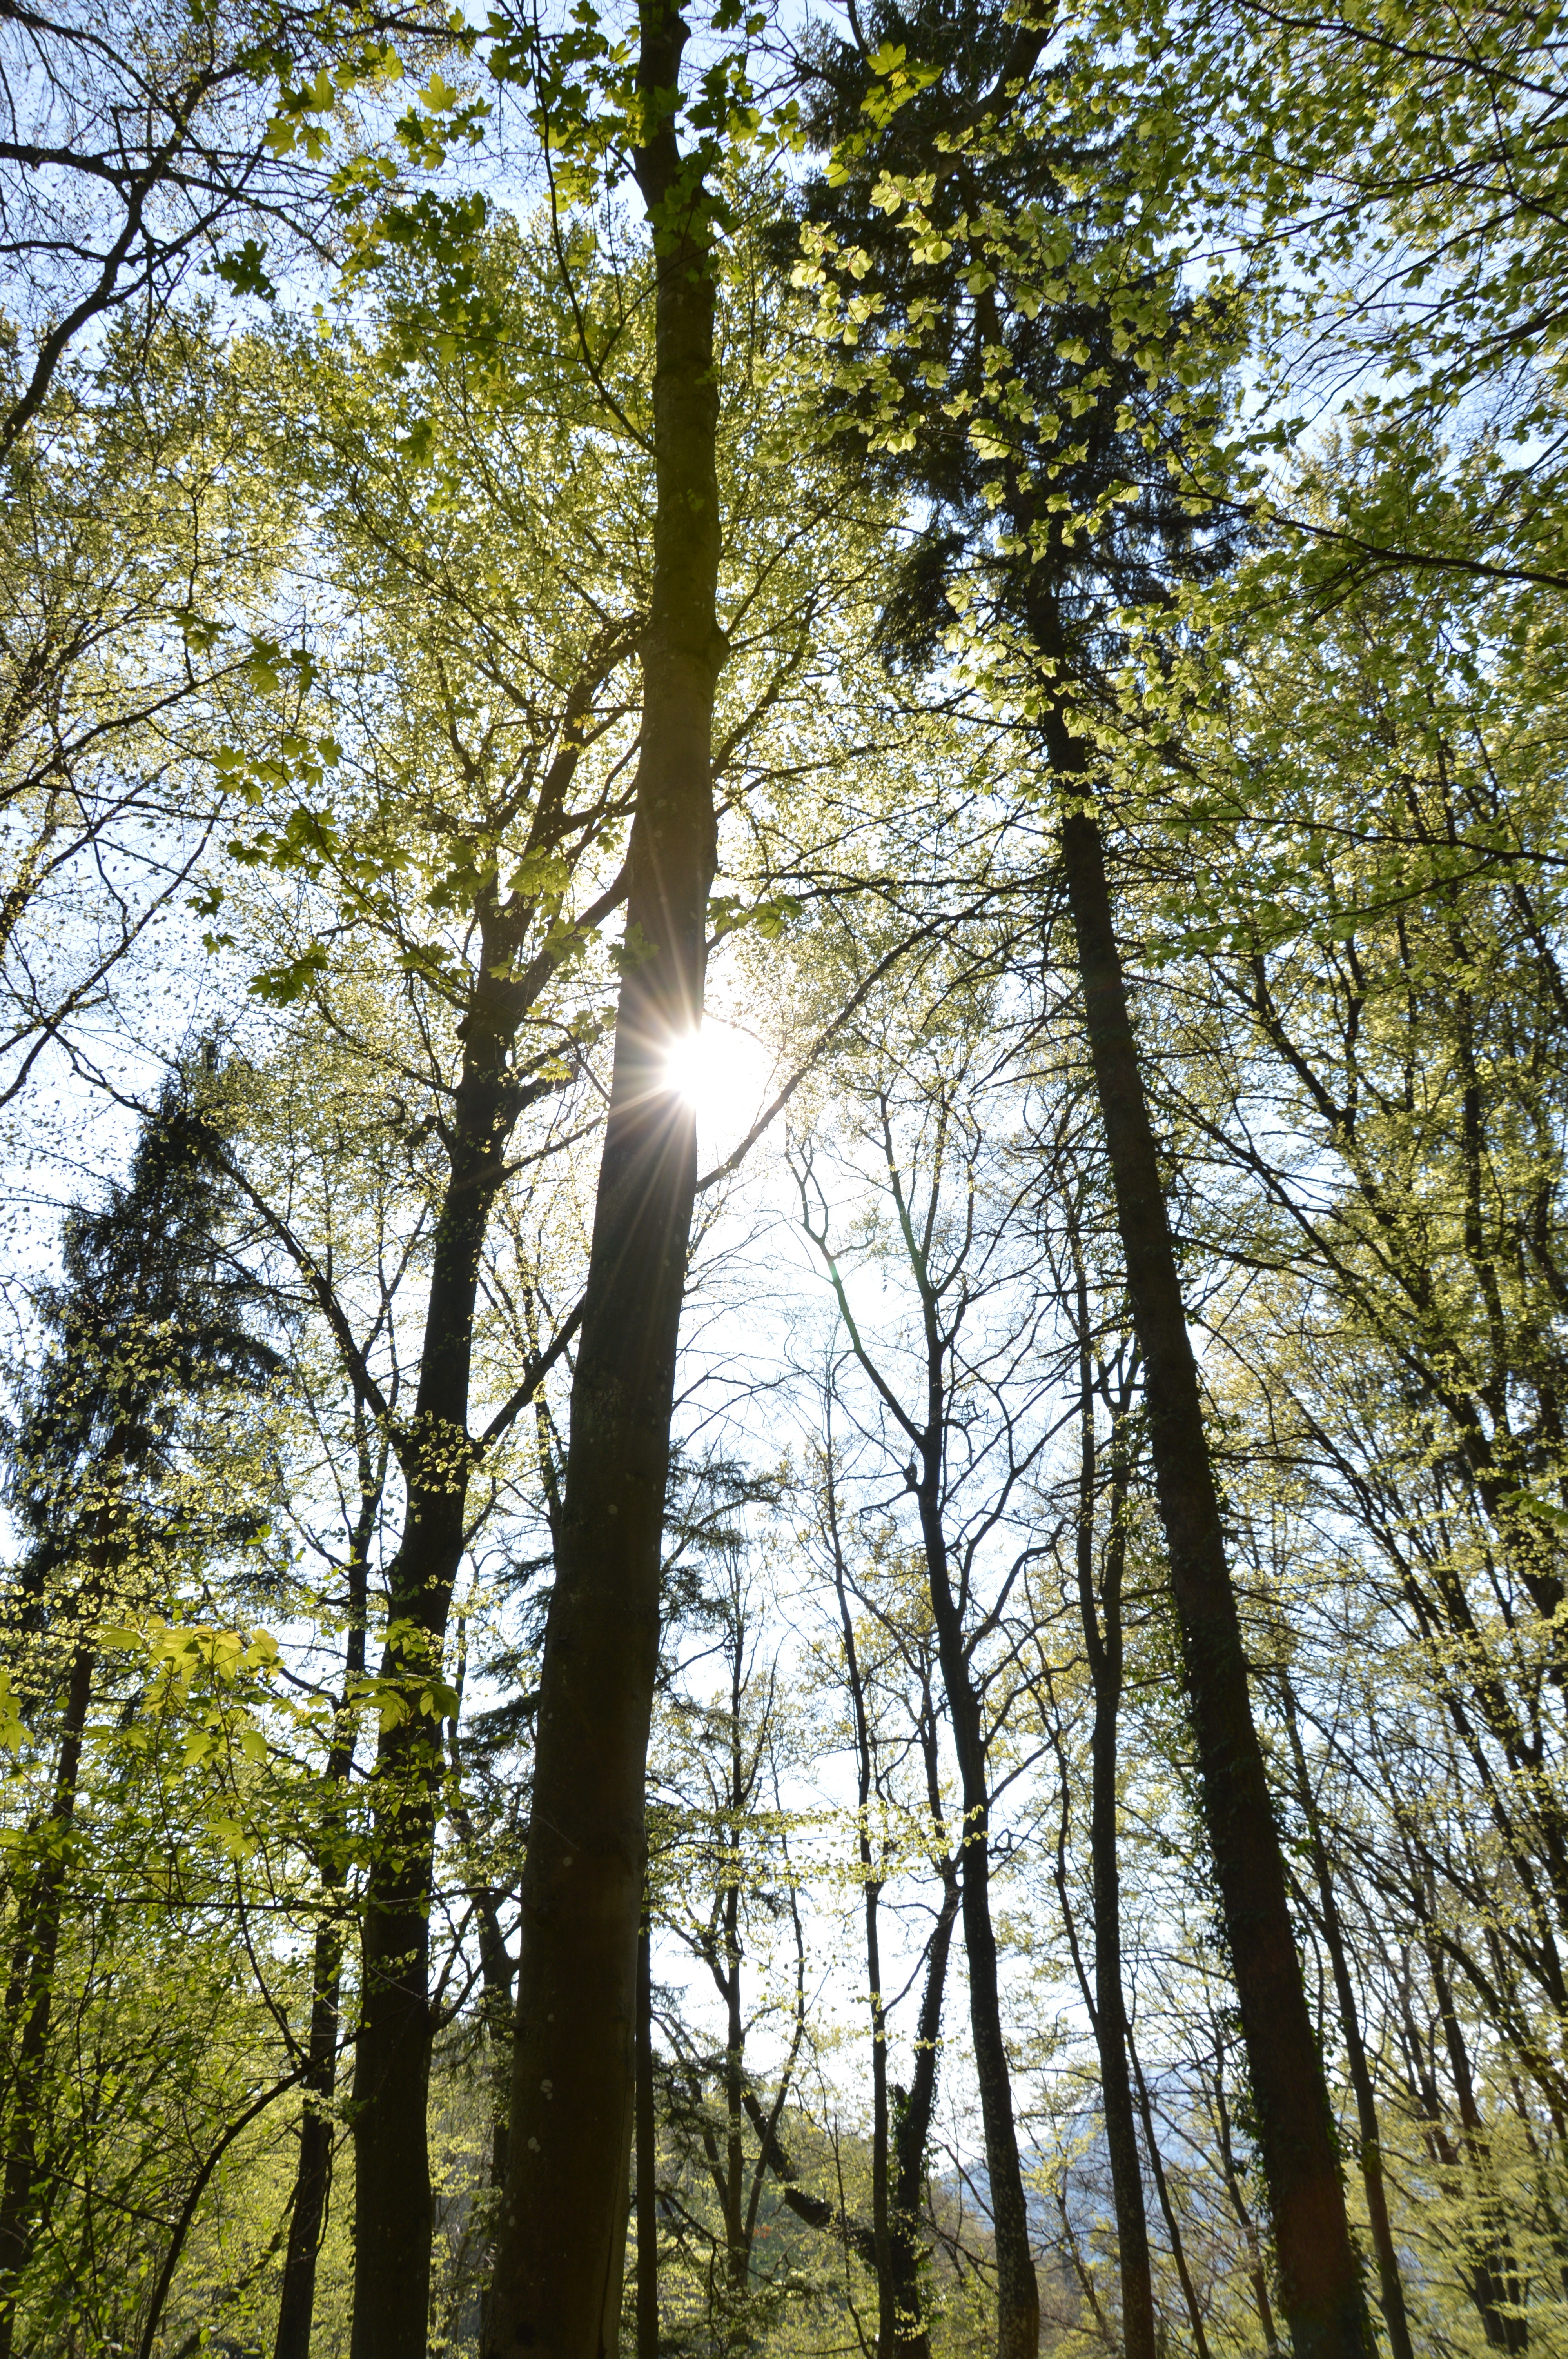
tree, nature, forest, branch, light, plant, sun, sunlight, leaf, spring, birch, autumn, season, lichtspiel, trees, sunny, branches, deciduous, grove, woodland, habitat, ecosystem, atmospheric, biome, natural environment, woody plant, temperate broadleaf and mixed forest, temperate coniferous forest